Kirnberger temperament

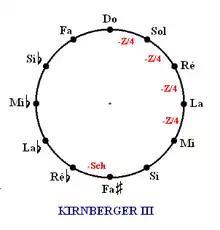
Kirnberger III temperament; marks a tempered fifth flattened by a quarter comma; marks a schisma.

After some disappointment with his sour, narrow fifths, Kirnberger experimented further and developed another possibility, later named the Kirnberger III.